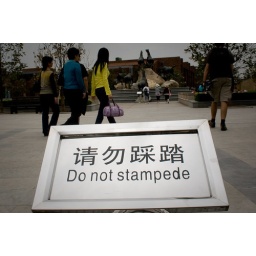
Quite a funny sign at the Teracotta Warriors, especially considering the horses in the background.